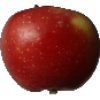
Label: Apple Braeburn 1